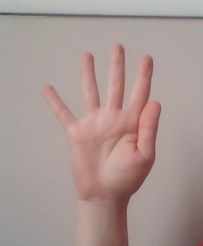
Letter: sheen